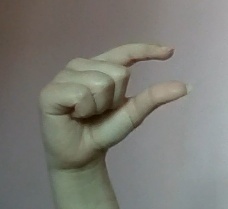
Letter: dal